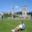
Label: castle